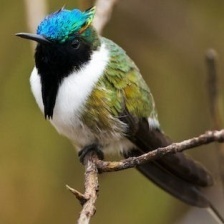
Species: HORNED SUNGEM
Scientific name: HELIACTIN BILOPHUS
ImageNet parent category: hummingbird